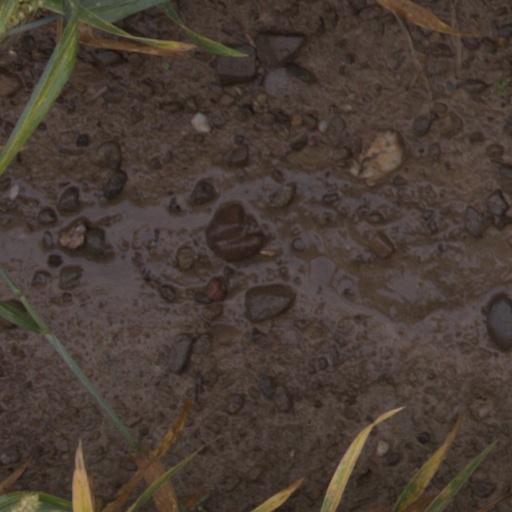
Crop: wheat